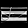
Label: Bag